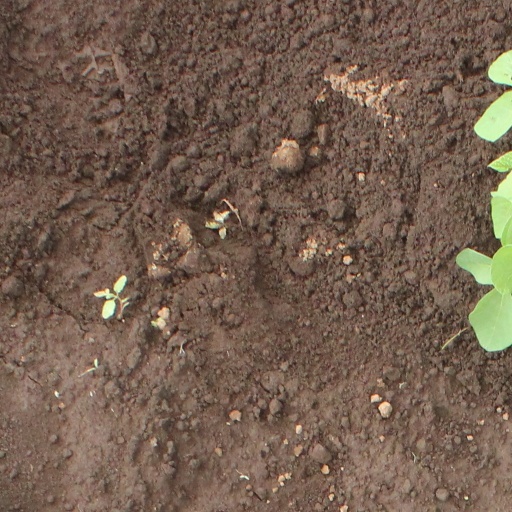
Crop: soybean